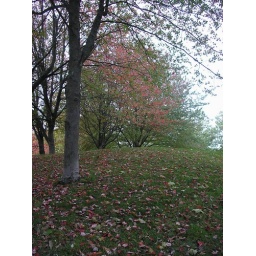
The trees are colorful in front of my building.